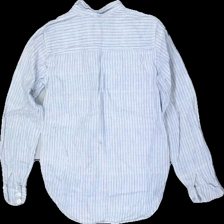
View: back
Type: Shirt
Category: Children
Brand: Missing
Colors: Blue, White
Material: 100% cotton
Pattern: Striped
Cut: Regular
Size: 140
Season: All
Stains: Minor
Damage location: bottom center
Damage 2: fläck
Damage 2 location: top left
Price range: <50
Recommended usage: Reuse
Description: randig skjorta med liten fläck bak